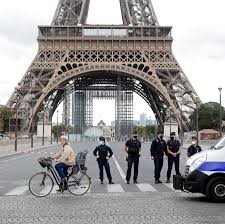
Landmark: Eiffel Tower